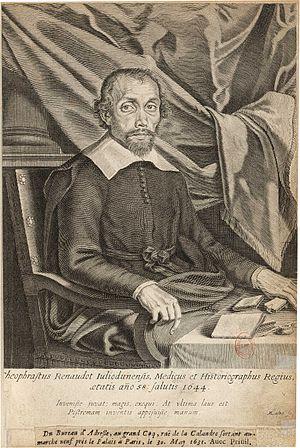
Théophraste Renaudot, né en 1586 à Loudun et mort le 25 octobre 1653 à Paris, est un journaliste, médecin et philanthrope français.
Le prix Théophraste Renaudot, plus couramment appelé prix Renaudot, est un prix littéraire qui a été créé en 1926 par dix journalistes et critiques littéraires, attendant les résultats de la délibération du jury du prix Goncourt.
Le journalisme en France trouverait son origine dans La Gazette de Théophraste Renaudot, créée en 1631 sous Louis XIII. La liberté de la presse s'impose progressivement contre la censure royale, avant d'être proclamée dans la Déclaration des droits de l'homme et du citoyen de 1789, et institutionnalisée par la loi du 29 juillet 1881, sous la Troisième République, qui fournit encore aujourd'hui le cadre juridique de son exercice.